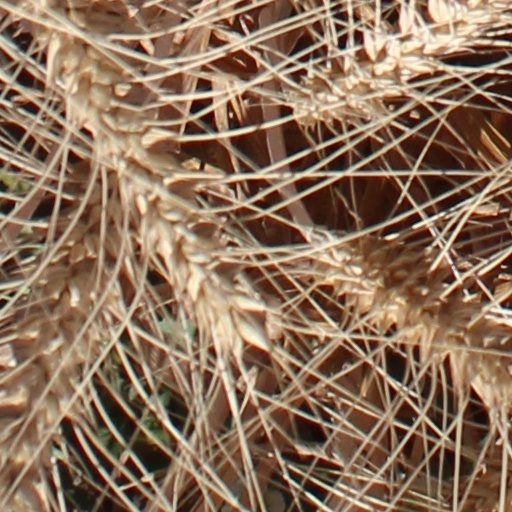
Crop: wheat